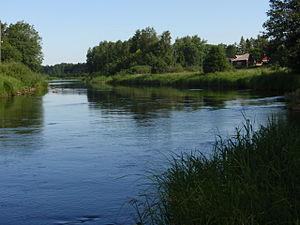
Merikarvia est une municipalité du sud-ouest de la Finlande, dans la province de Finlande occidentale et la région du Satakunta.